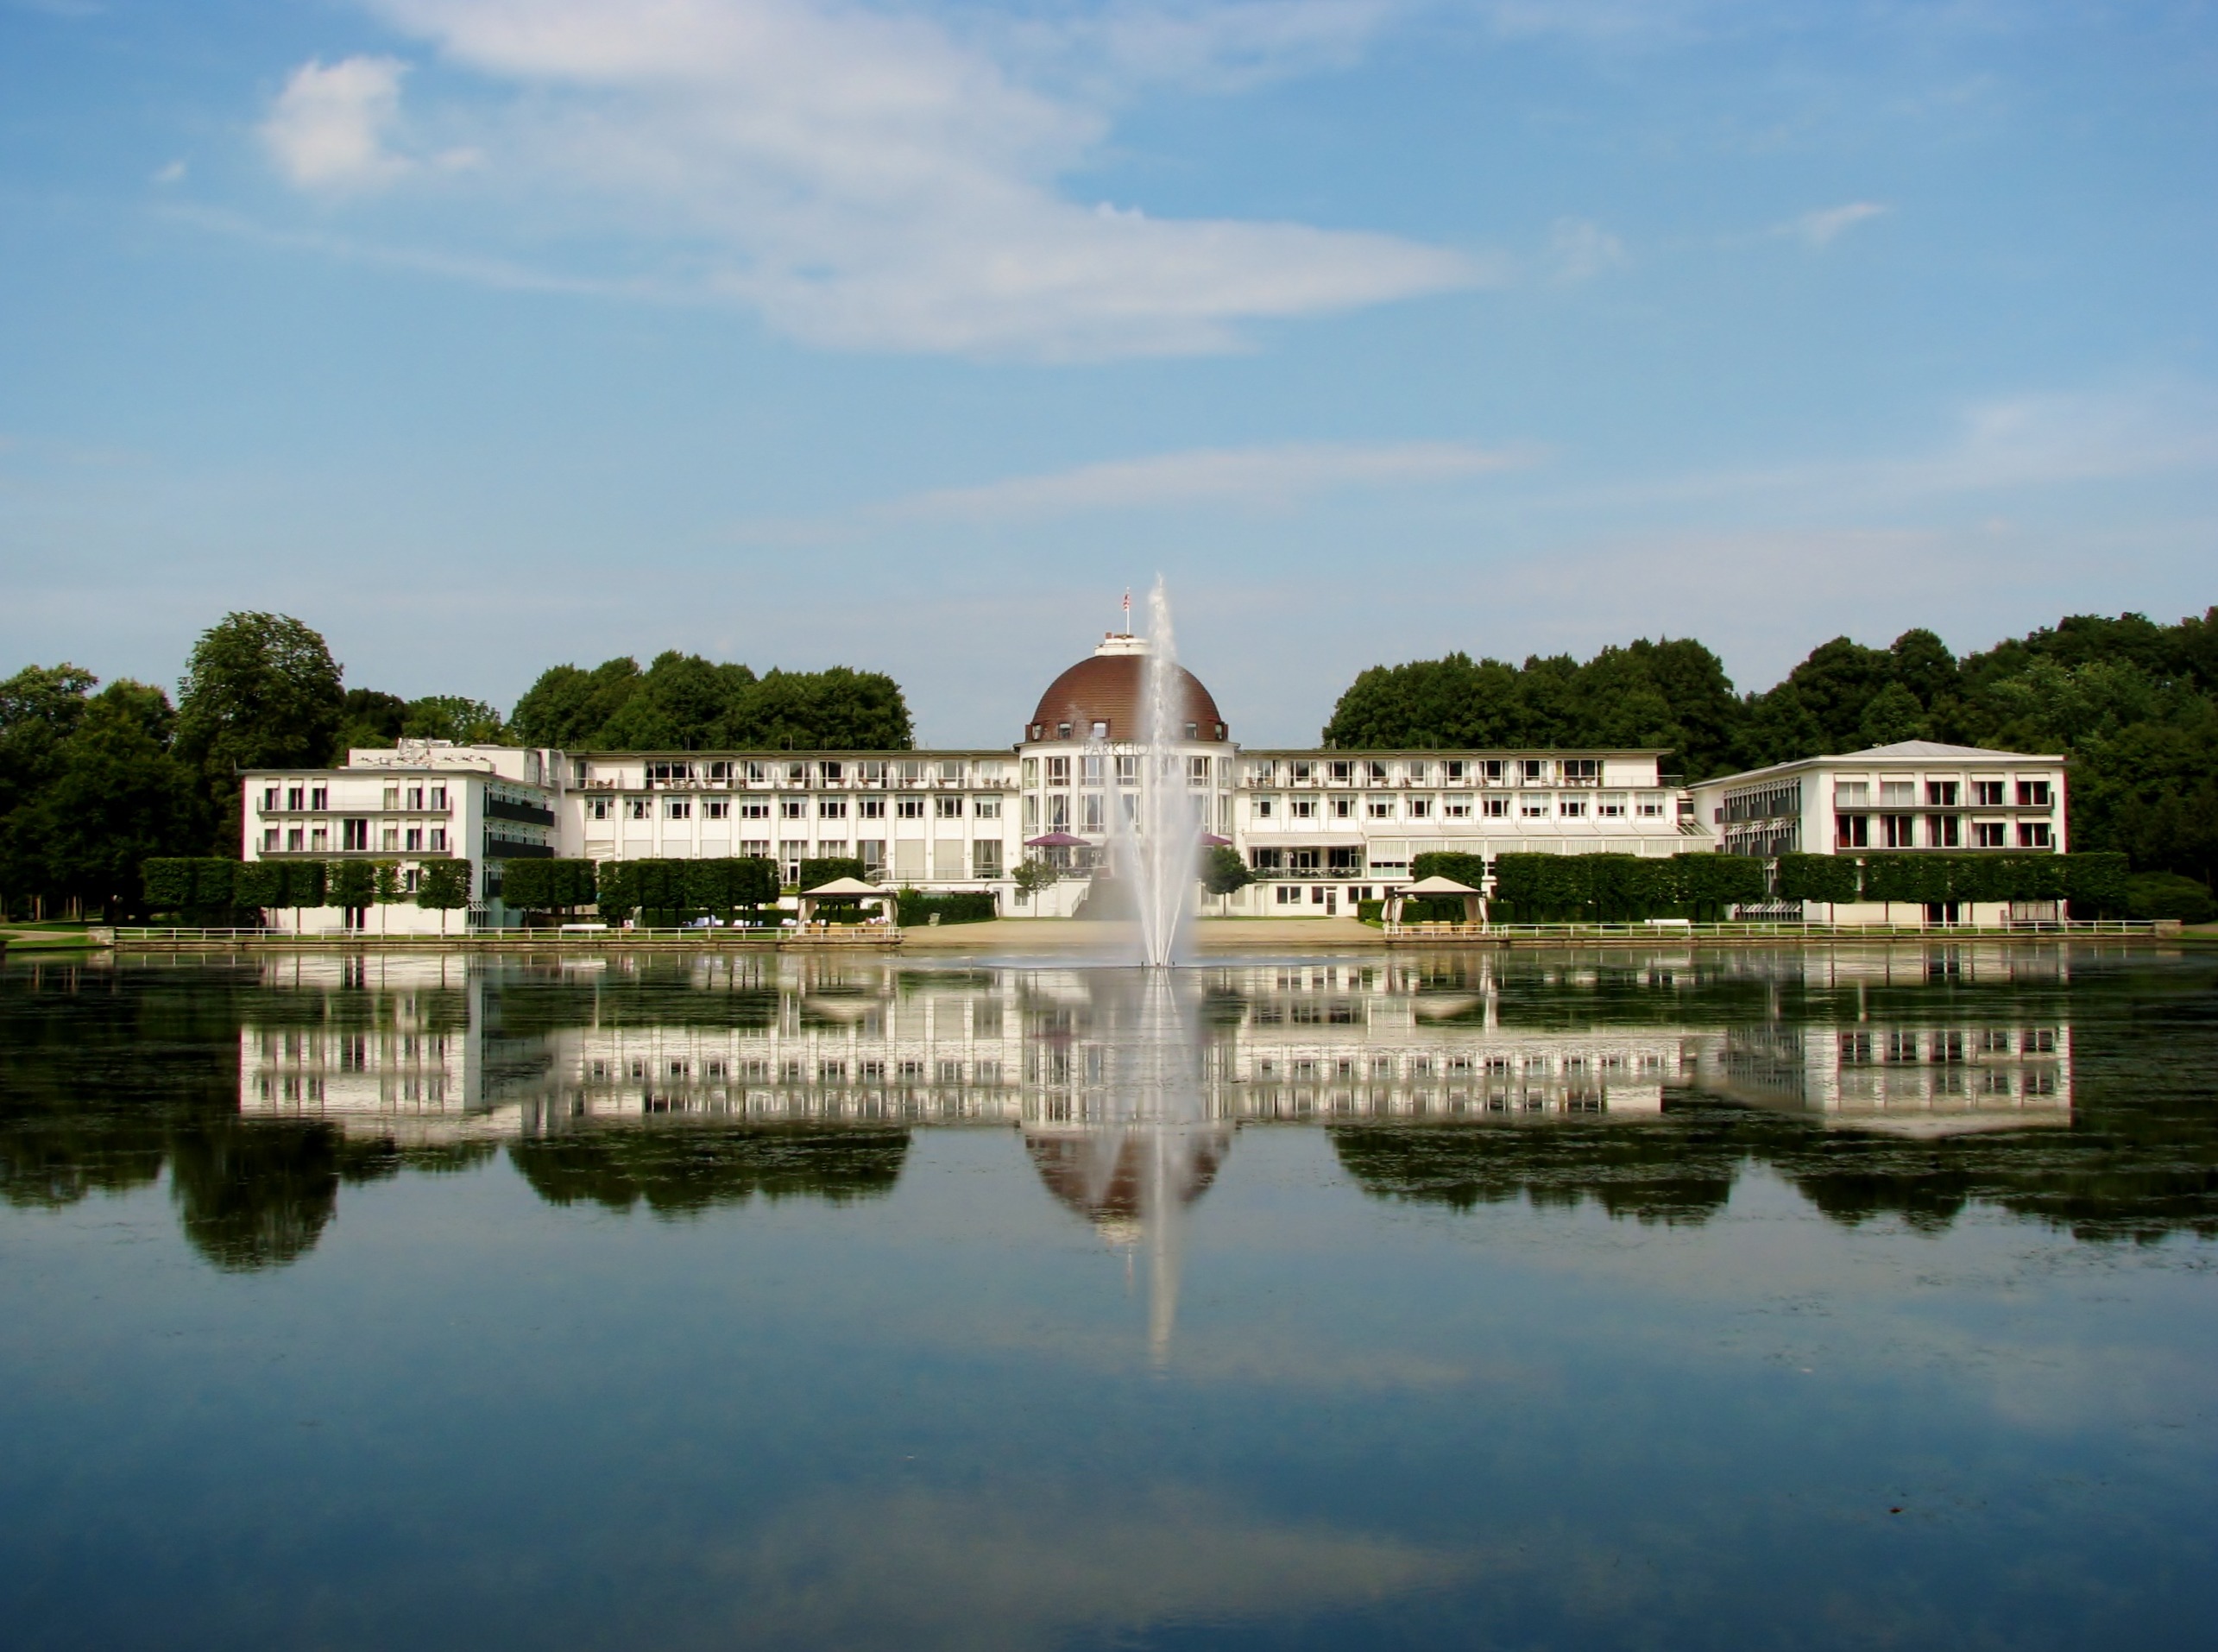
water, lake, river, reflection, park, holiday, landmark, reservoir, waterway, fountain, parks, water feature, bremen, reflecting pool, bremen b rgerpark, park hotel bremen, emma lake